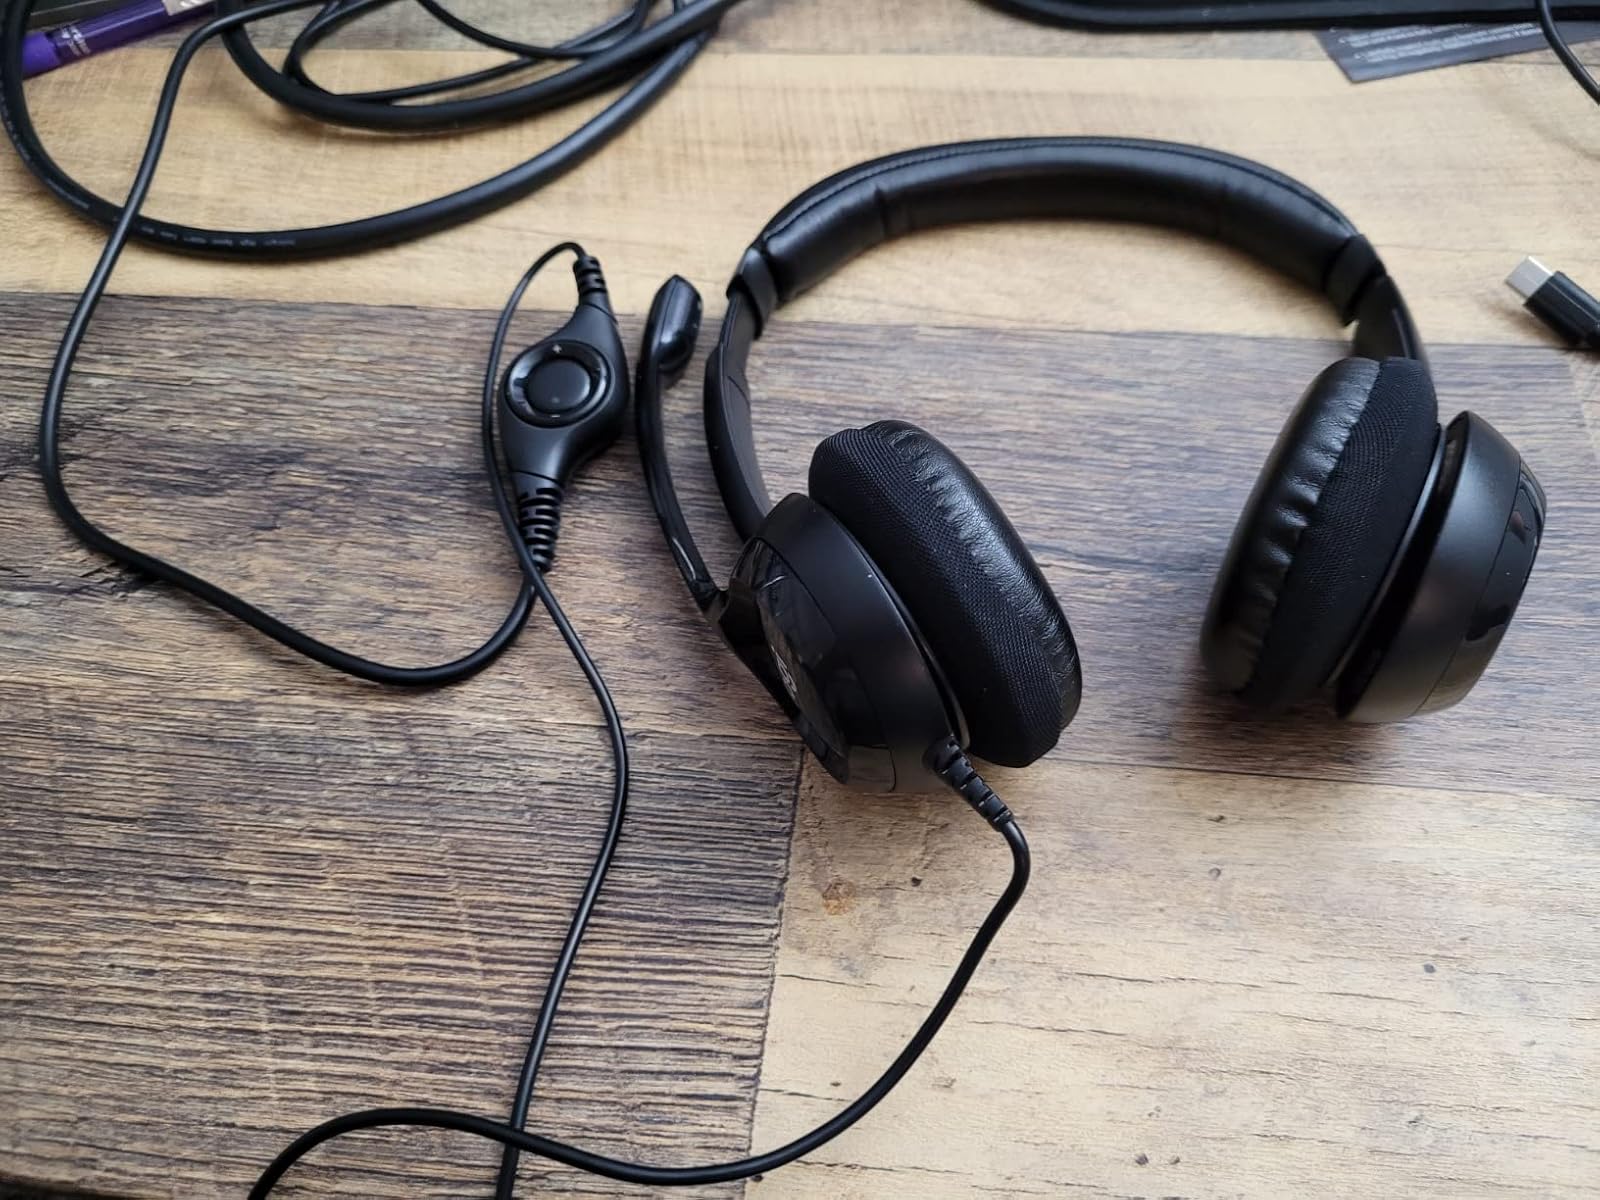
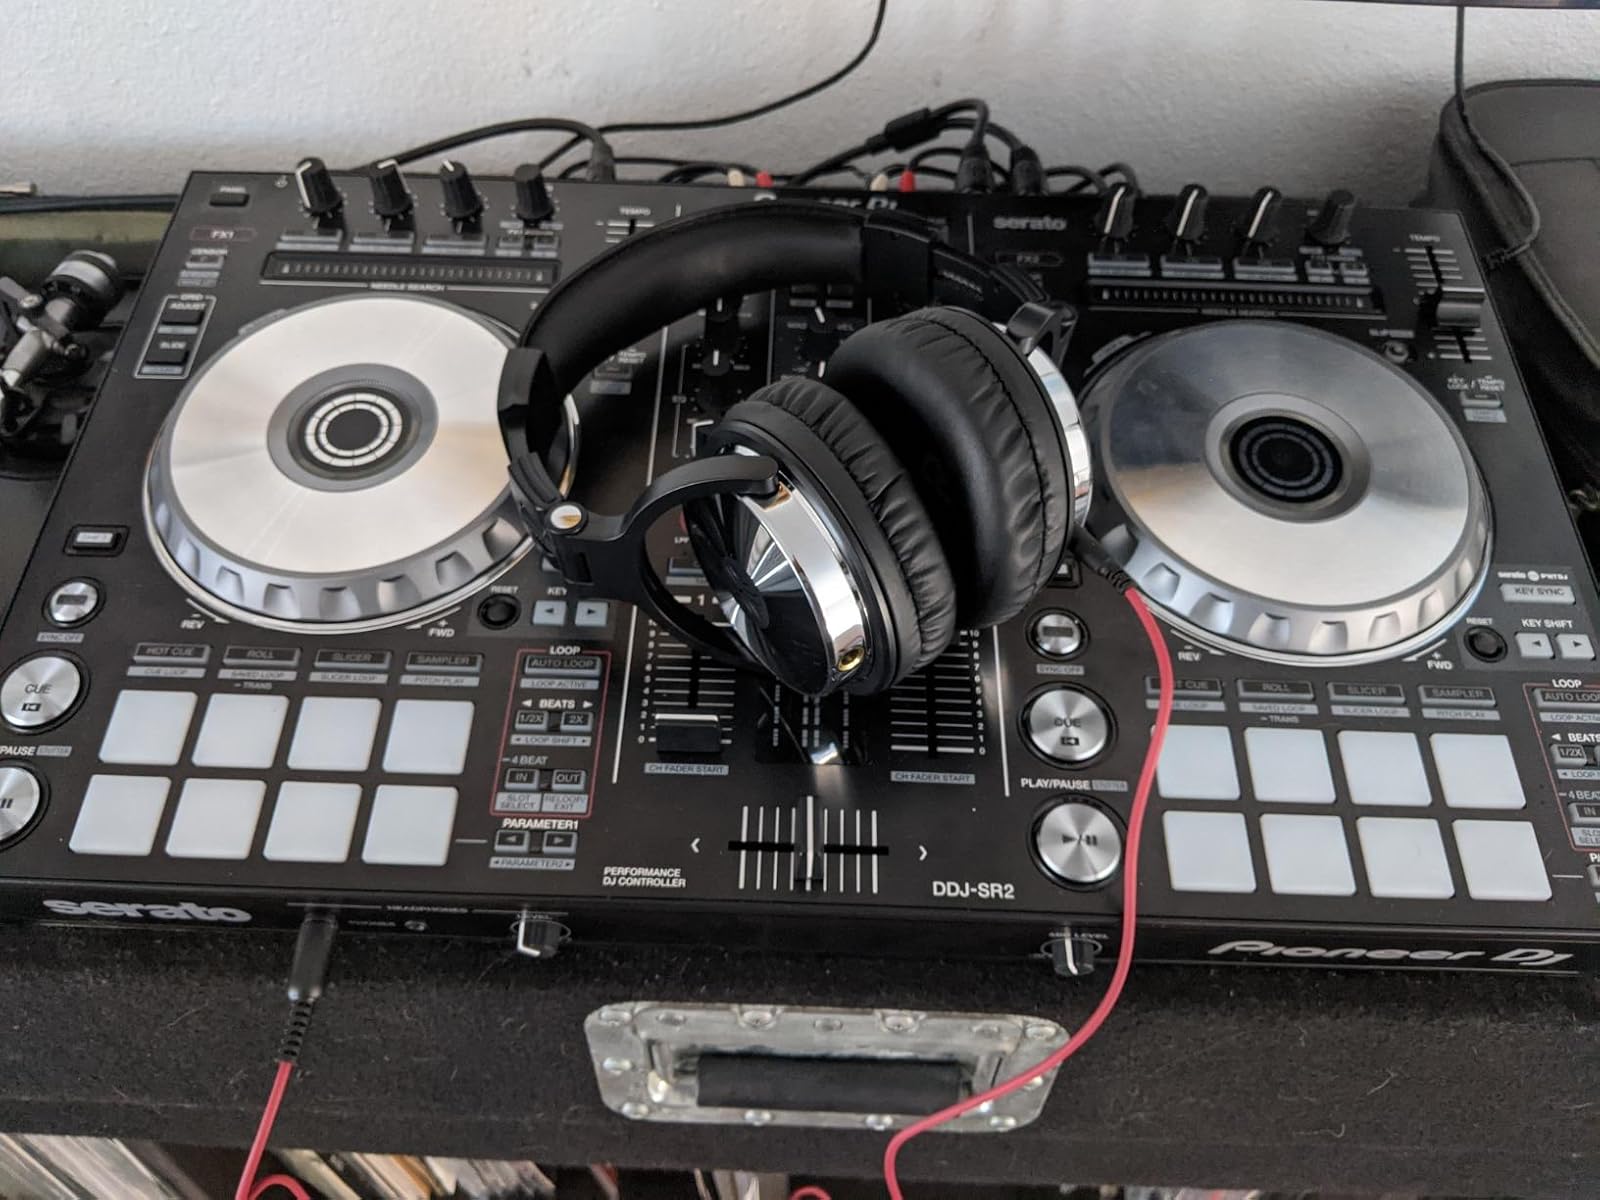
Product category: headphones
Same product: no